Inselberg

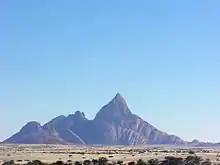
The Spitzkoppe of Namibia, a granite peak formed by early Cretaceous rifting and magmatism.

Inselbergs are common in eroded and weathered shields. The presence of an inselberg typically indicates the existence of a nearby plateau or highland, or their remnants. This is especially the case for inselbergs composed of sedimentary rock, which will display the same stratigraphic units as this nearby plateau. Once exposed, the inselbergs are destroyed by marginal collapse of joint blocks and exfoliation sheets. This process leaves behind tors perched at their summits and, over time, a talus-bordered residual known as a "castle koppie" appears. By this association various inselberg fields in Africa and South America are assumed to be the vestiges of eroded etchplains.